XEPE-AM

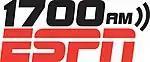
Logo used as an ESPN Radio affiliate

XEPE was on the air in the spring of 2005 and used to supplement sister XEPRS in its coverage of San Diego Padres games. That August, XEPE added a business talk format under the branding "Cash 1700". On August 1, 2007, XEPE switched to a talk radio format, while keeping some business talk programs, such as financial talk show host Ray Lucia. Conservative syndicated talk shows from Michael Reagan and Dennis Miller were also on the schedule. After progressive talk station 1360 KLSD switched to a sports format, XEPE tried adding some liberal-leaning shows including one locally hosted by Stacy Taylor. The syndicated "The Lionel Show" was carried during overnight hours.